Magnetosphere of Jupiter

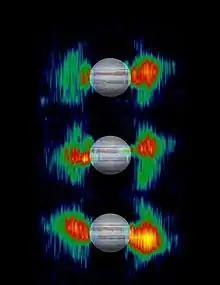
Jupiter's variable radiation belts

Jupiter demonstrates bright, persistent aurorae around both poles. Unlike Earth's aurorae, which are transient and only occur at times of heightened solar activity, Jupiter's aurorae are permanent, though their intensity varies from day to day. They consist of three main components: the main ovals, which are bright, narrow (less than 1000 km in width) circular features located at approximately 16° from the magnetic poles; the satellites' auroral spots, which correspond to the footprints of the magnetic field lines connecting Jupiter's ionosphere with those of its largest moons, and transient polar emissions situated within the main ovals (elliptical field may prove to be a better description). Auroral emissions have been detected in almost all parts of the electromagnetic spectrum from radio waves to X-rays (up to 3 keV); they are most frequently observed in the mid-infrared (wavelength 3–4 μm and 7–14 μm) and far ultraviolet spectral regions (wavelength 120–180 nm).